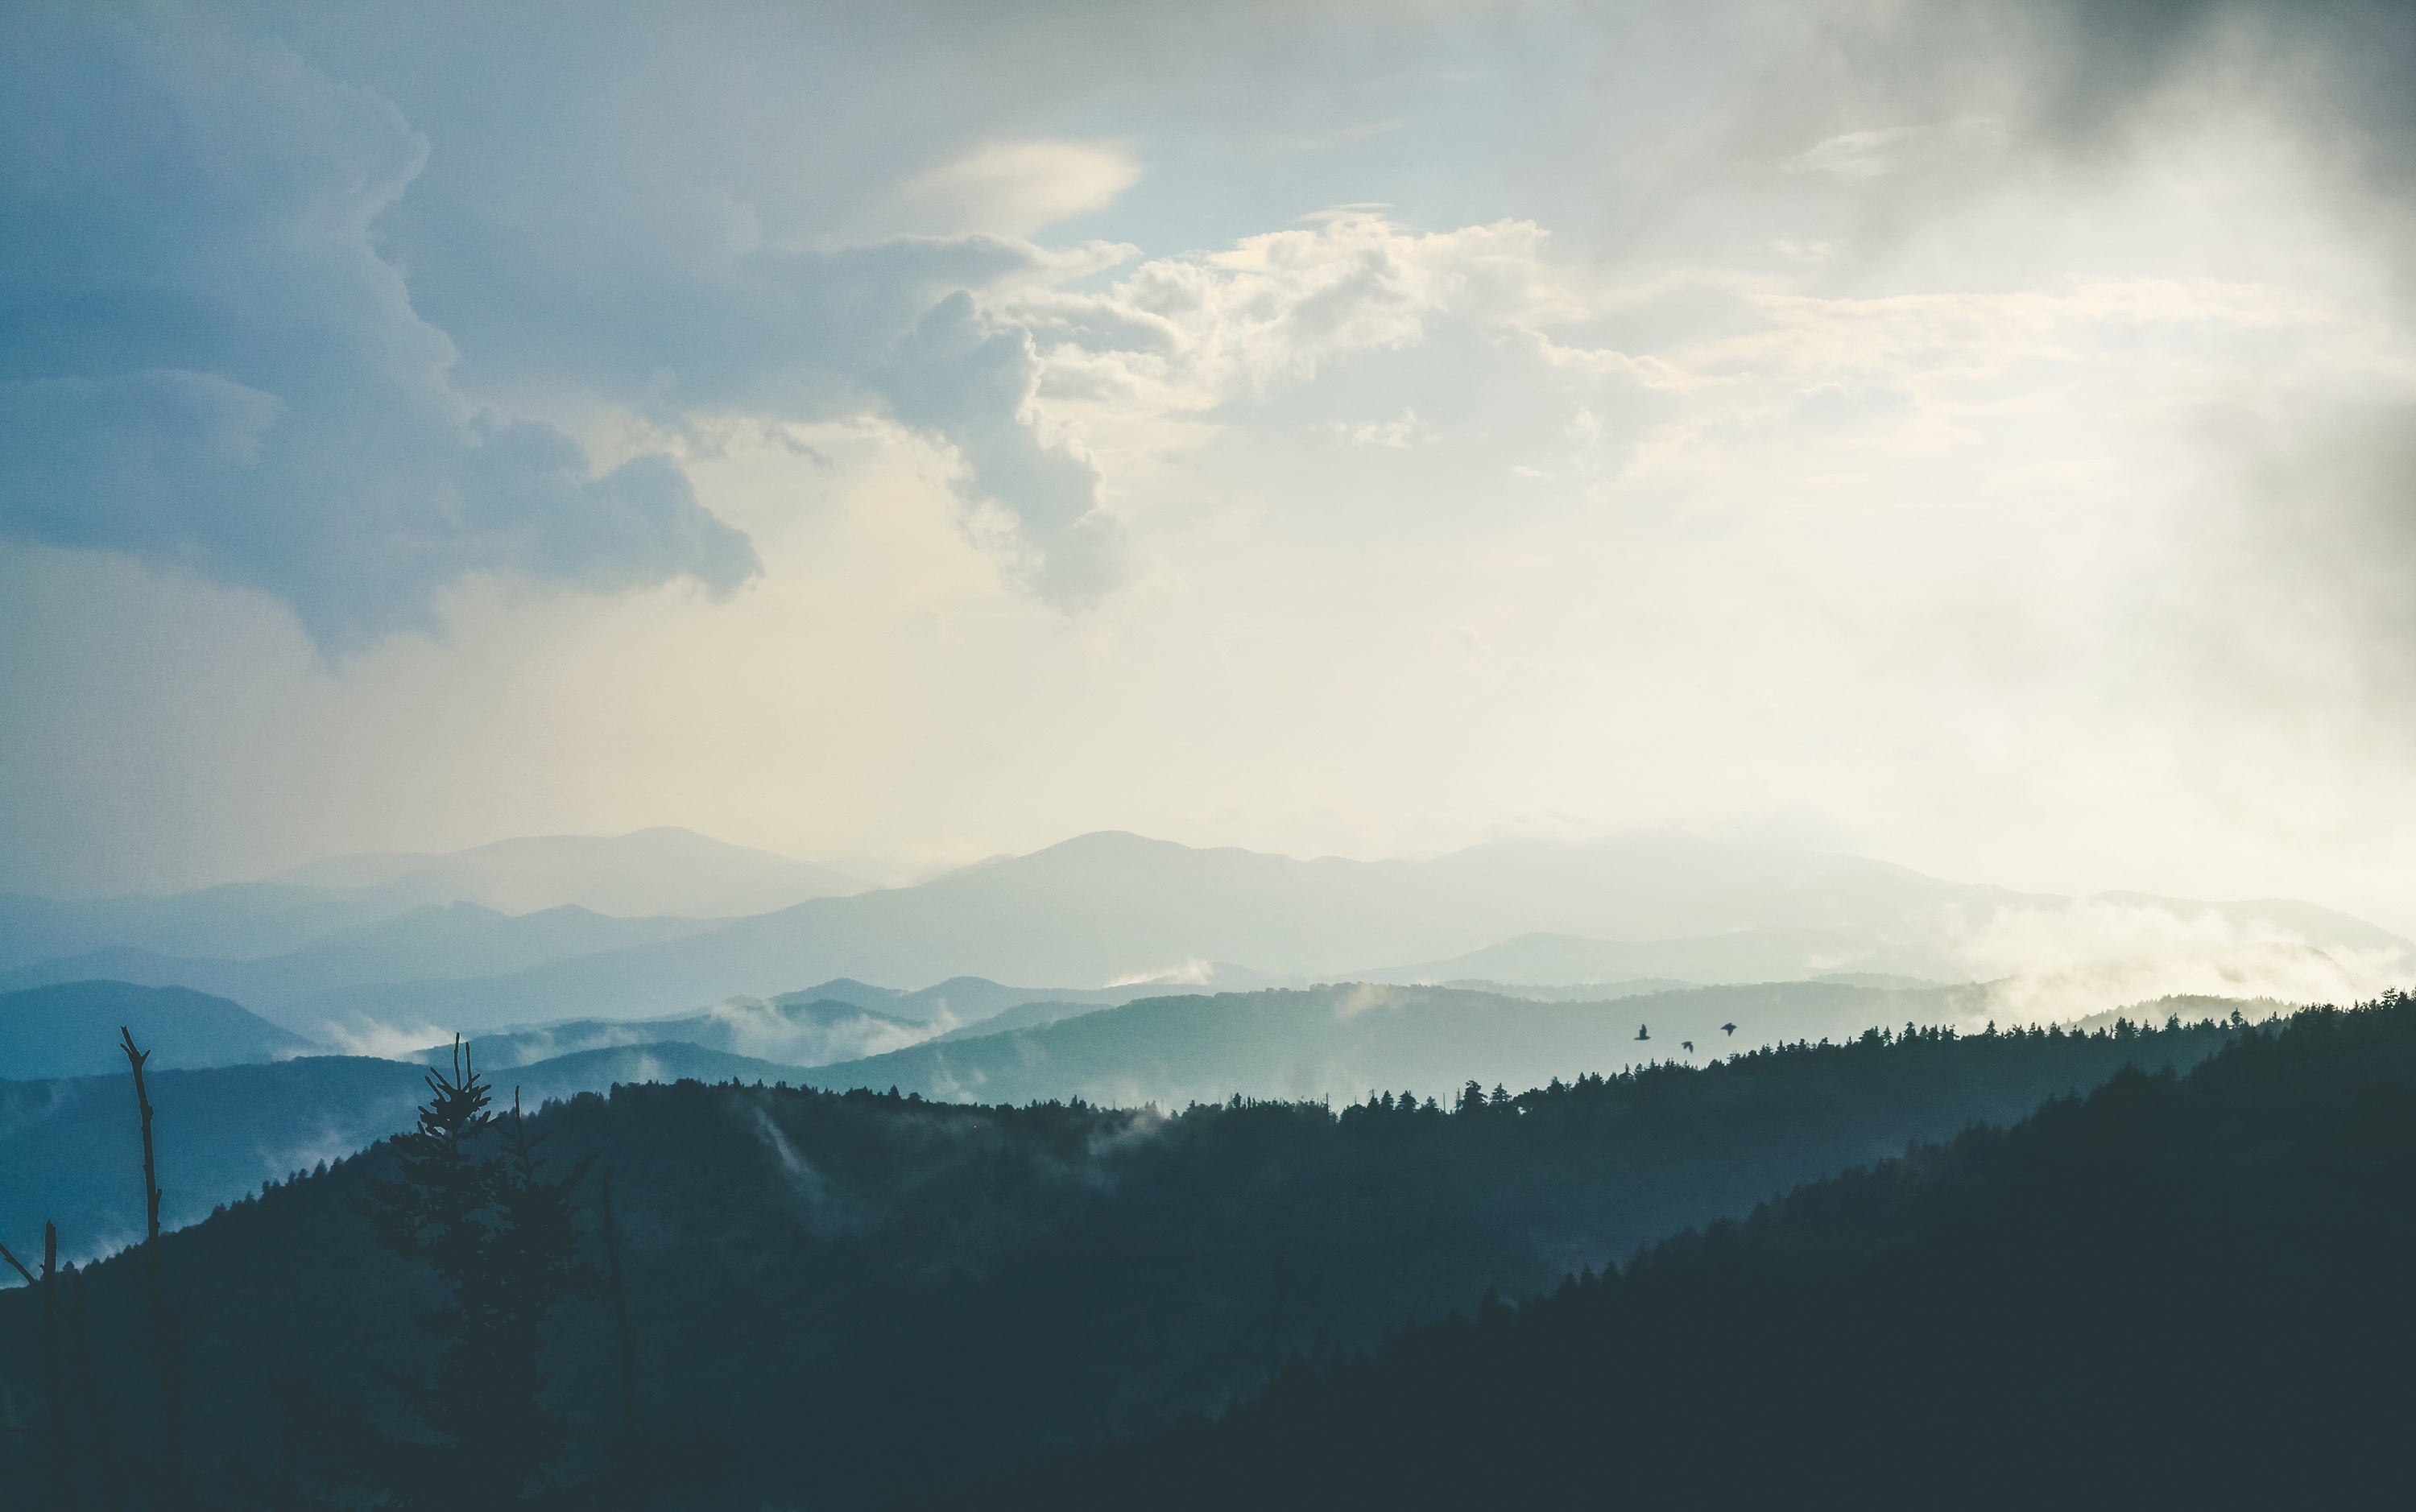
landscape, nature, forest, horizon, mountain, snow, cloud, sky, sunrise, mist, sunlight, morning, hill, dawn, atmosphere, mountain range, dusk, weather, hills, clouds, mountains, alps, landform, meteorological phenomenon, nature wallpaper, atmospheric phenomenon, atmosphere of earth, mountainous landforms